Coffee production in Brazil

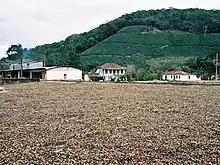
Coffee beans drying in the sun, Alto Jequitibá, Minas Gerais

There are about 220,000 coffee farms involved in the industry, with plantations covering about of the country.